Worlds Collide (2022)

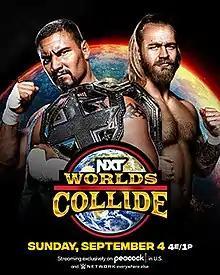
Promotional poster featuring Bron Breakker and Tyler Bate

The 2022 Worlds Collide was a professional wrestling event produced by WWE. It was the third Worlds Collide and while the event was held primarily for wrestlers from the promotion's NXT and NXT UK brand divisions, Worlds Collide also featured some wrestlers from WWE's main roster brands, Raw and SmackDown. The event took place on Sunday, September 4, 2022, at the WWE Performance Center in Orlando, Florida and aired via WWE's livestreaming platforms. This was the first Worlds Collide to livestream on Peacock, and the first Worlds Collide event since 2020. This was also the final event for NXT UK, which was meant to relaunch as NXT Europe in 2023. This was also NXT's last major event in which the brand was referred to as "NXT 2.0", as nine days later, the "2.0" moniker was dropped.